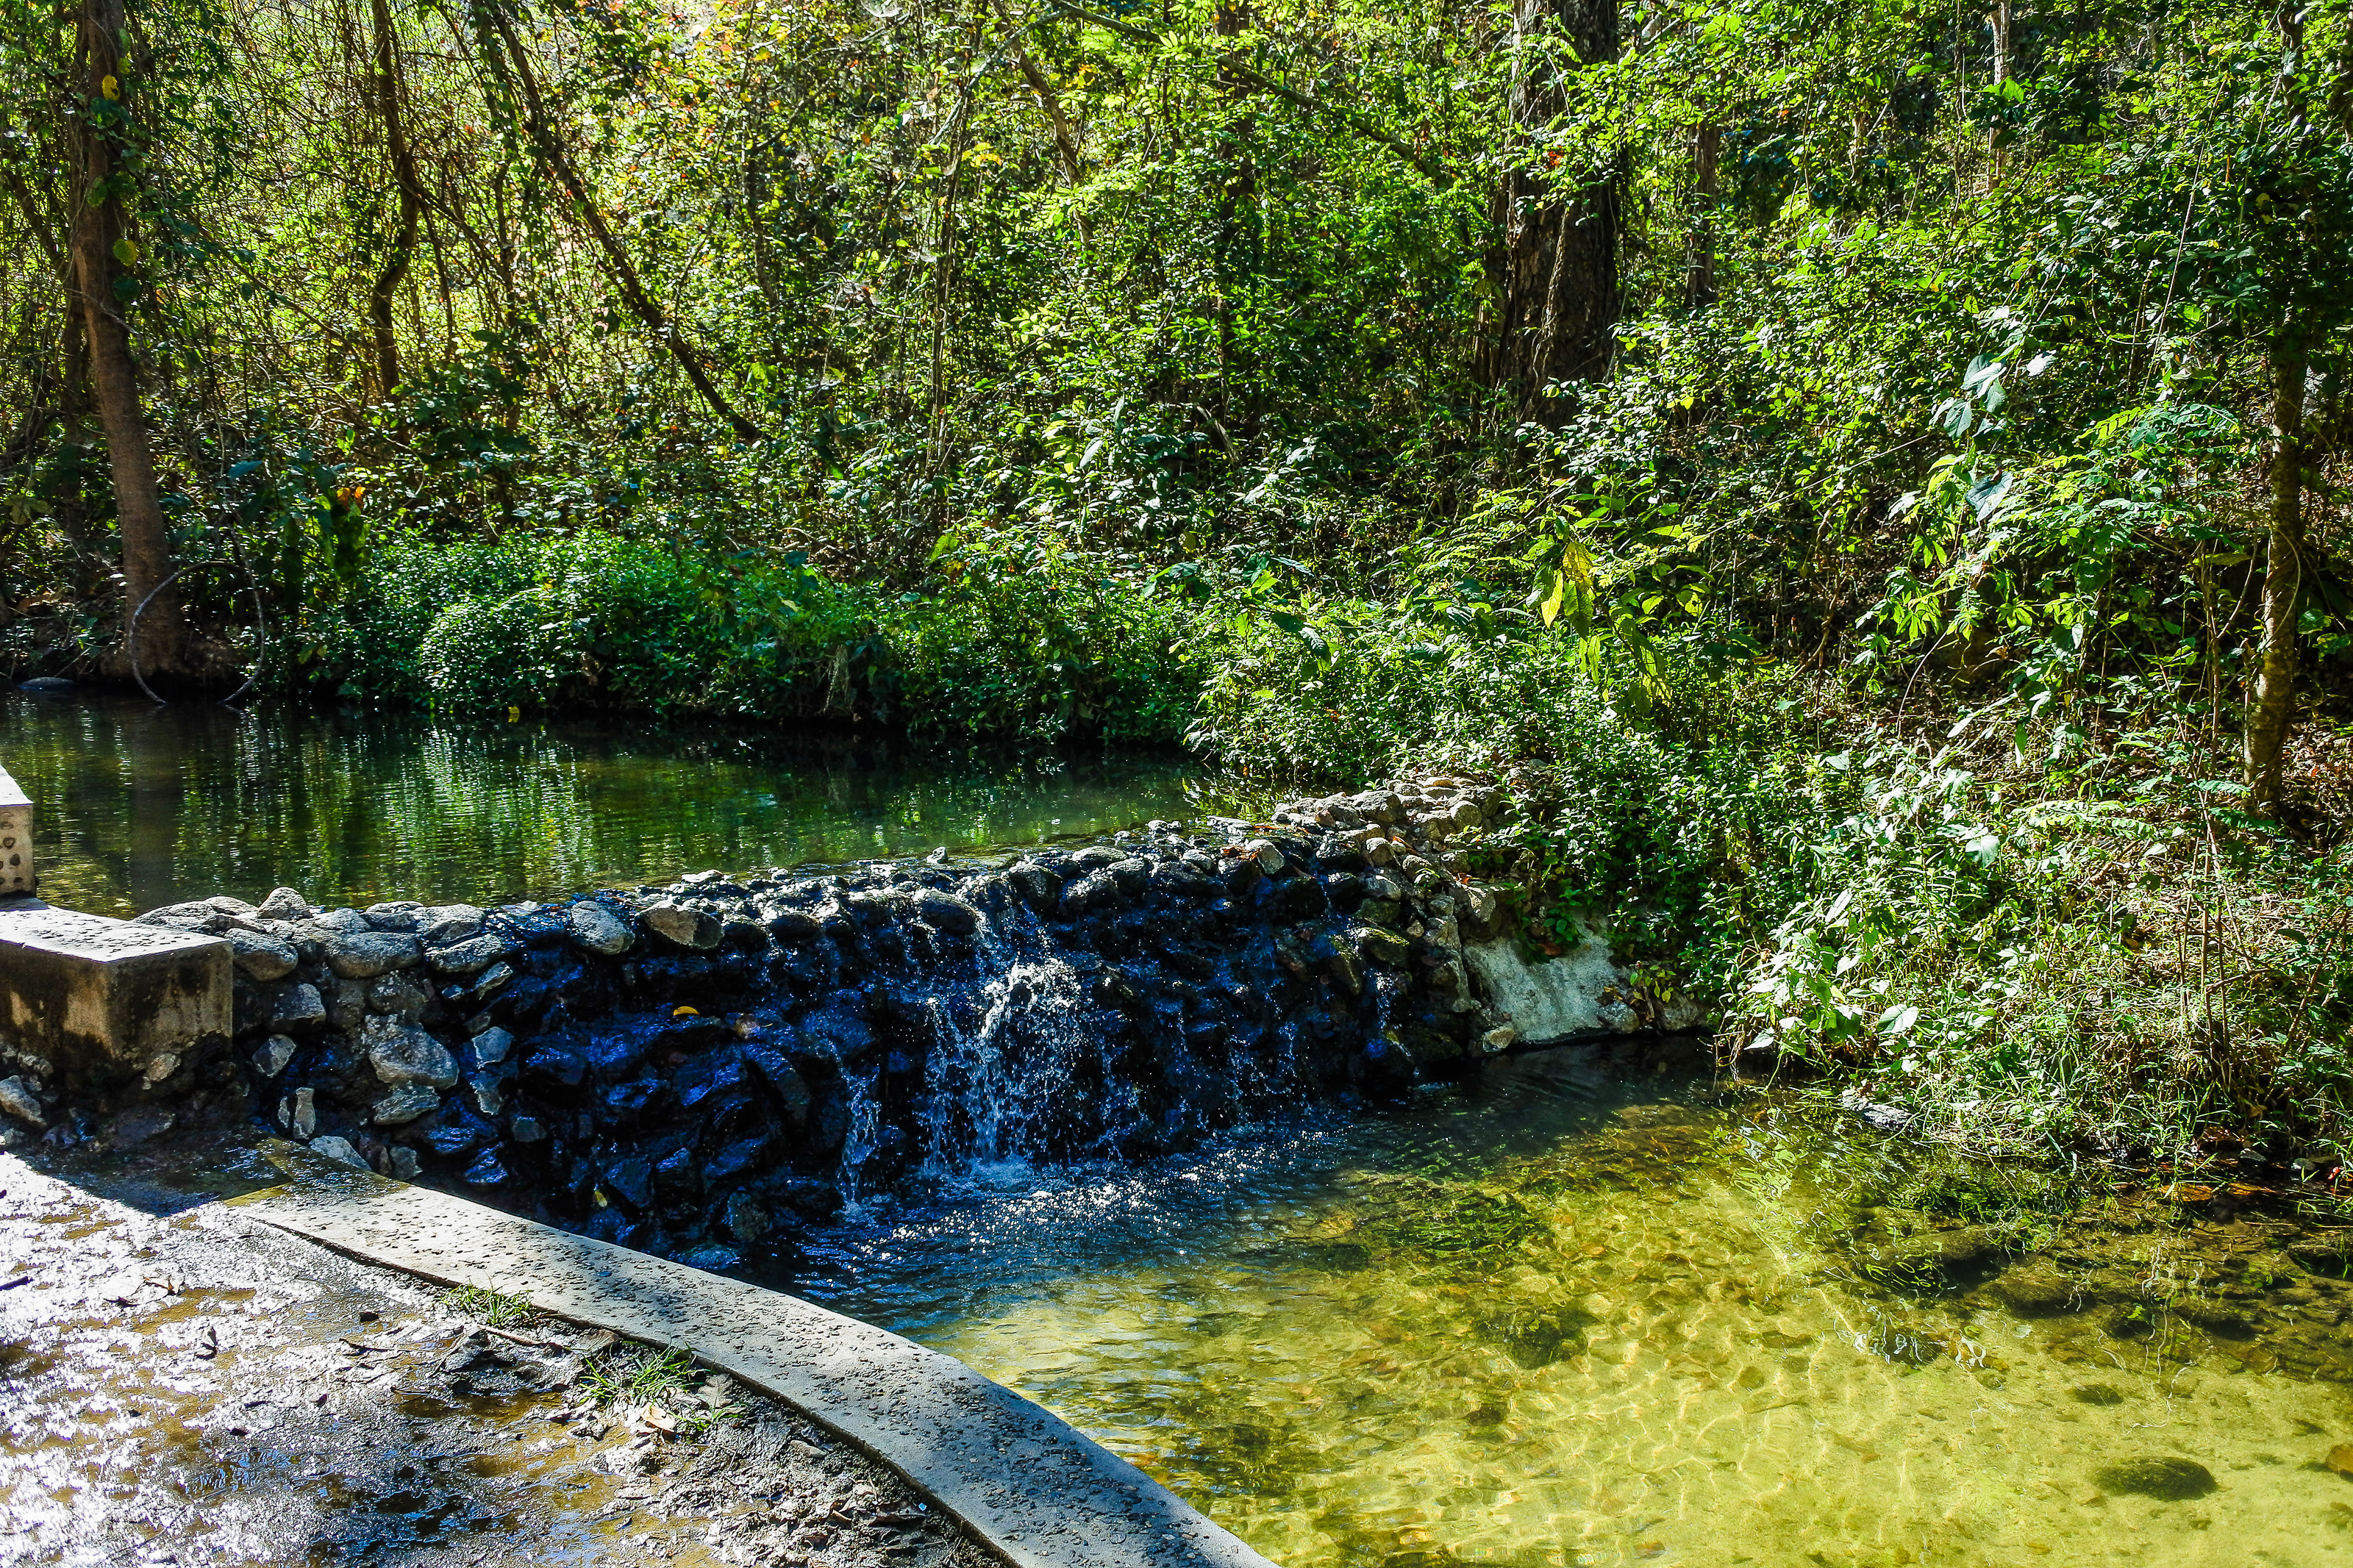
brimstone, fountain, scenic, spring, beautiful, mountain, son, white, thailand, geothermal, pai, sulfur, attractions, mineral, nobody, natural, basin, water, flowing, geyser, hong, warm, boiling, wilderness, fog, heat, dangerous, mea, tourism, geology, hot, scenery, mist, rock, national, steam, place, park, nature, sulphur, smoke, volatile, stone, explosion, outdoors, eruption, travel, wild, landscape, body of water, water resources, vegetation, natural landscape, watercourse, nature reserve, green, tree, natural environment, riparian zone, stream, river, riparian forest, forest, biome, creek, bank, leaf, state park, botany, jungle, old growth forest, reflection, waterway, plant, pond, rainforest, valdivian temperate rain forest, woodland, national park, wildlife, rural area, sunlight, fluvial landforms of streams, tributary, arroyo, branch, lake, water feature, waterfall, temperate broadleaf and mixed forest, moss, wetland, formation, shrub